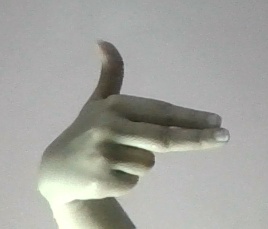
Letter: ghain